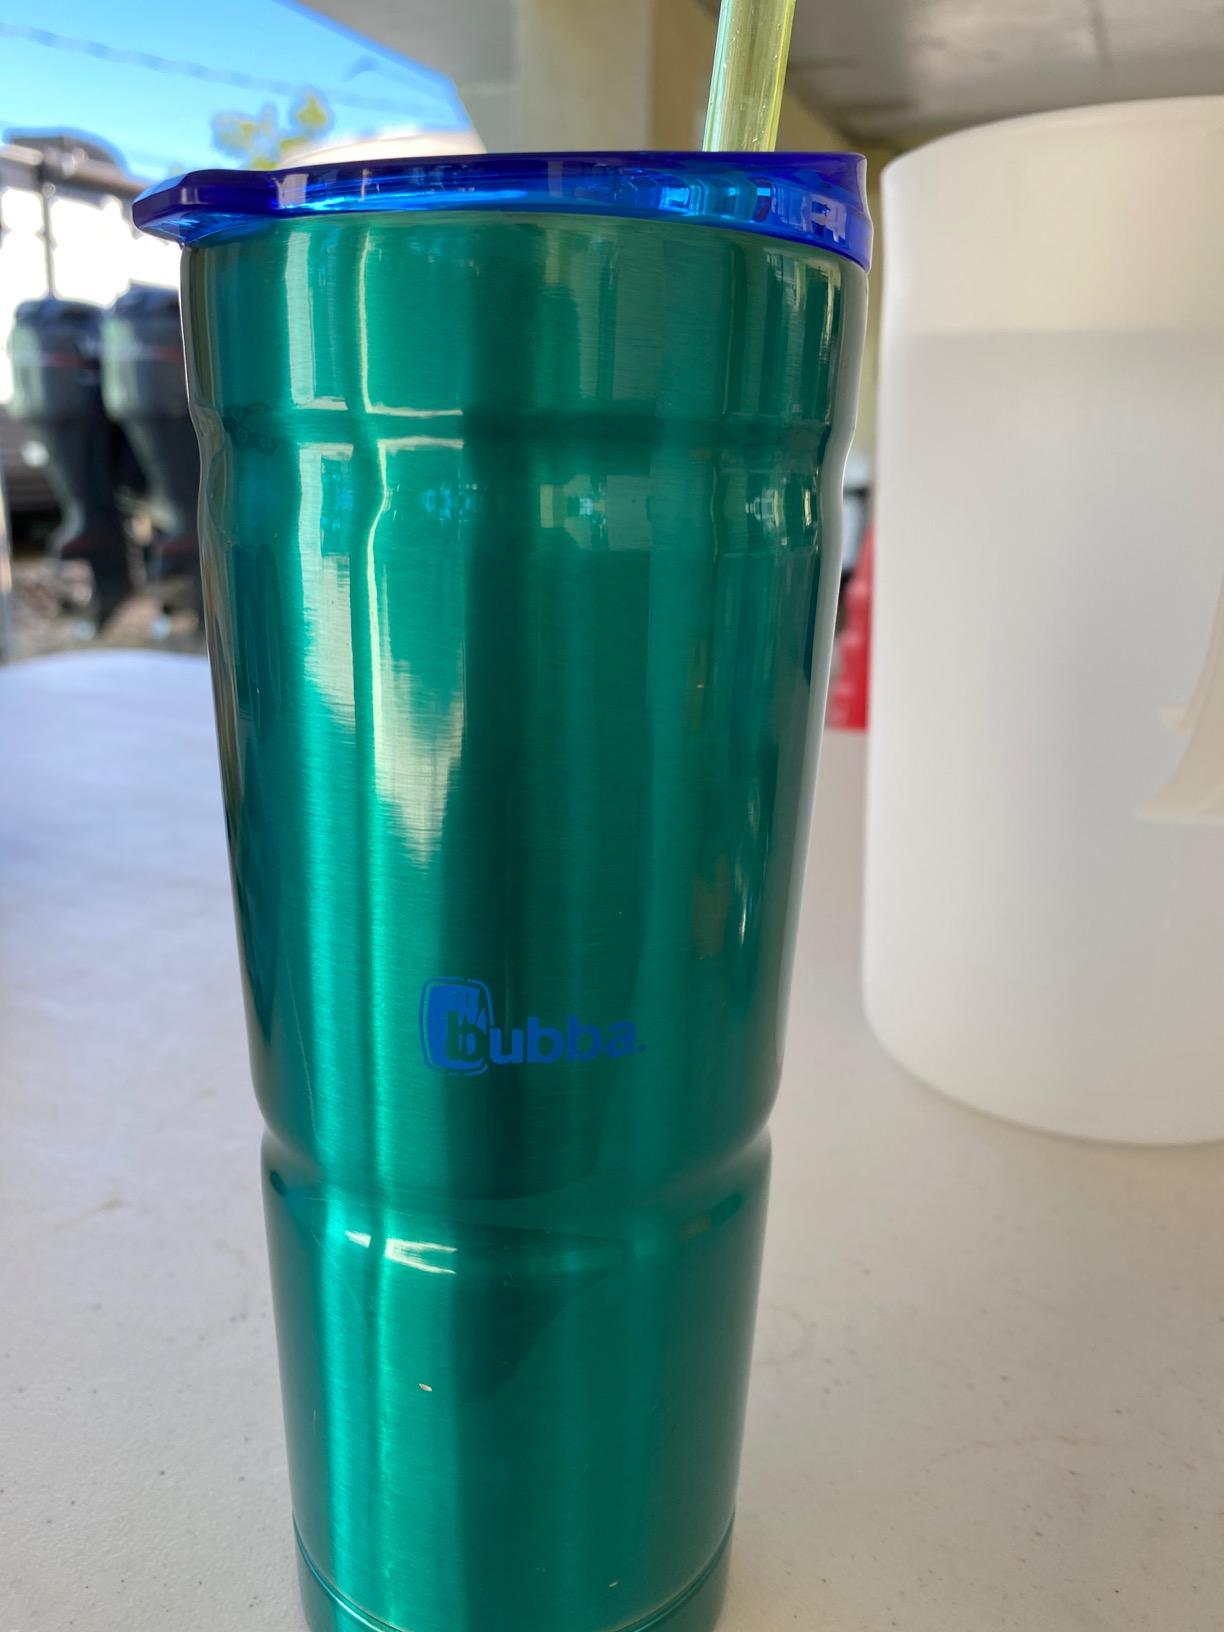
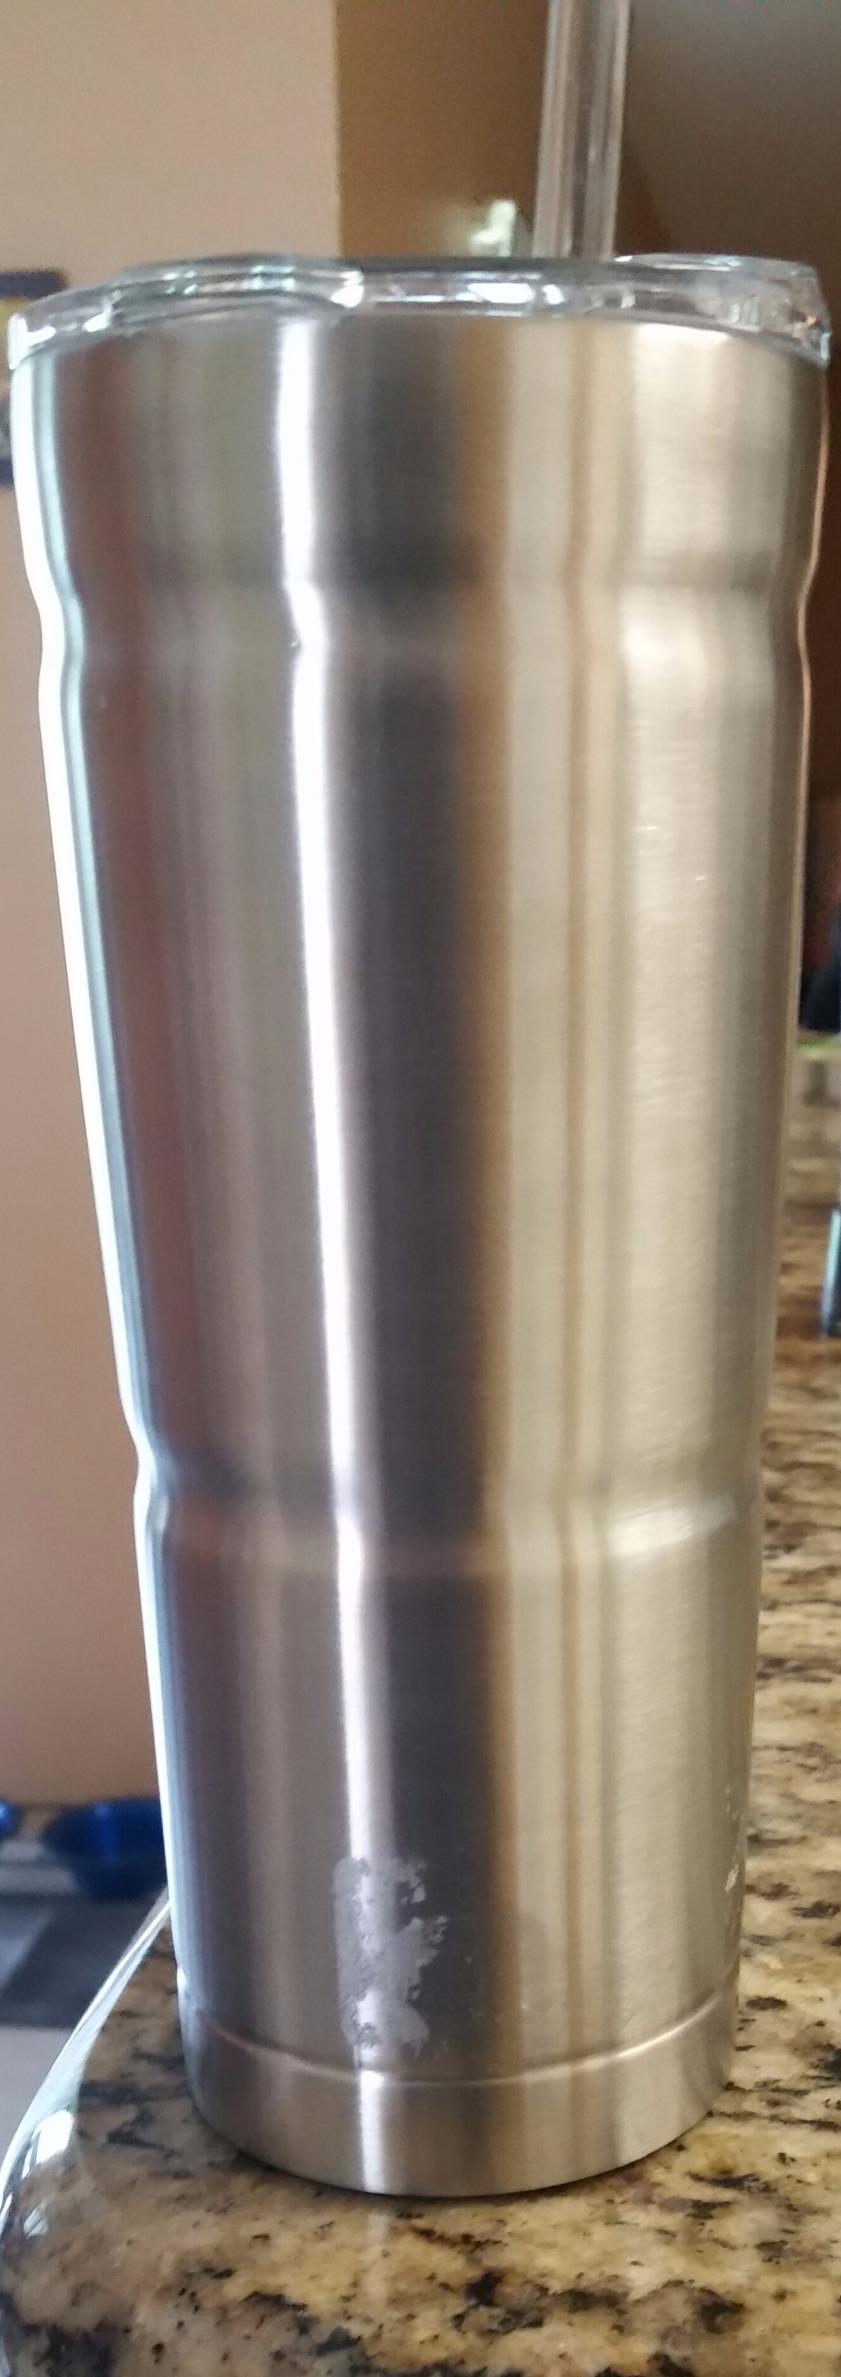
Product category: items_tea
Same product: no